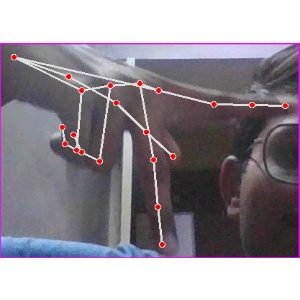
अक्षर: प